Sprite (drink)

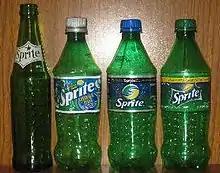
The evolution of Sprite bottles

In 1993, marketing agency Lowe and Partners created a new slogan, "Control your thirst" with commission from the Coca-Cola Company. The new, more vibrant logo stood out more on packaging and featured a blue-to-green gradient with silver "splashes" and subtle white "bubbles" in the background. The product name, "Sprite" had a logo with a blue backdrop shadow. The words; "Great Lymon Taste!" which had been present on the previous logo, were removed. This logo was used in the United States until 2006, and similar variants were used in other countries until this year as well.